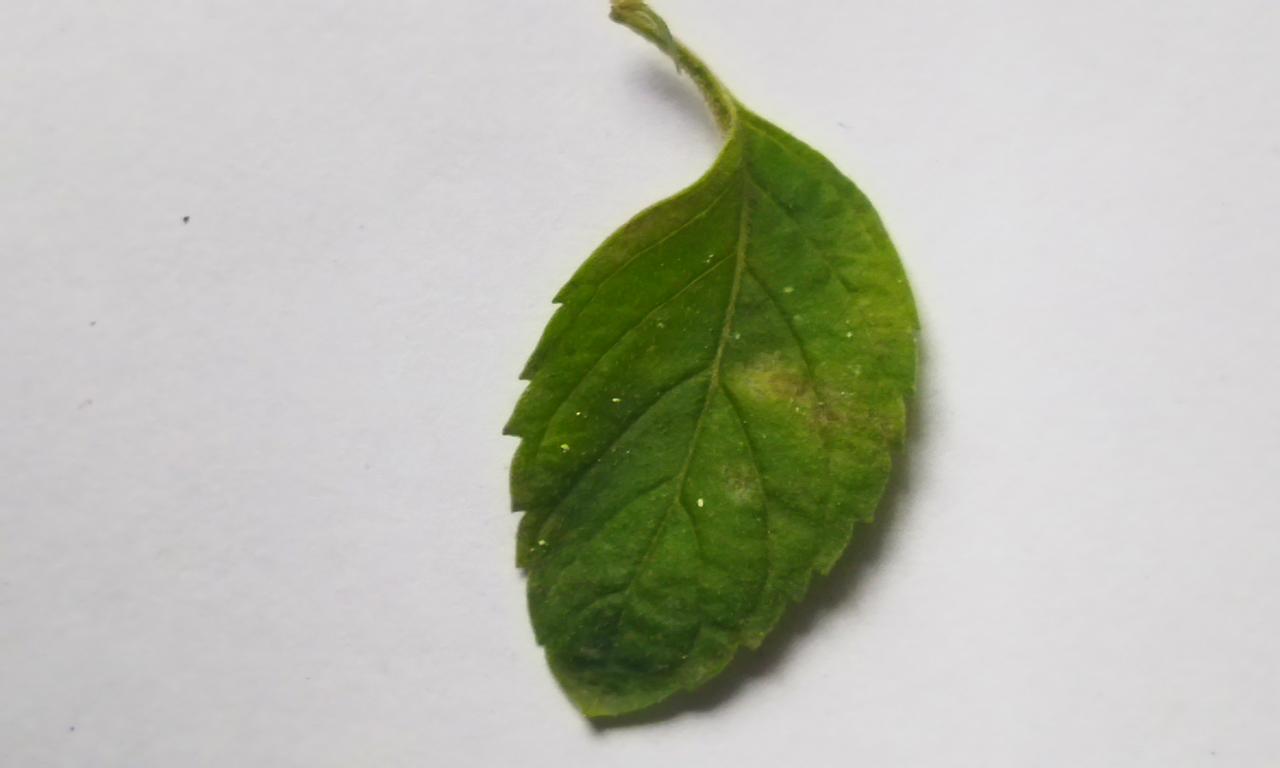
Label: Spoiled